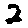
Label: 2